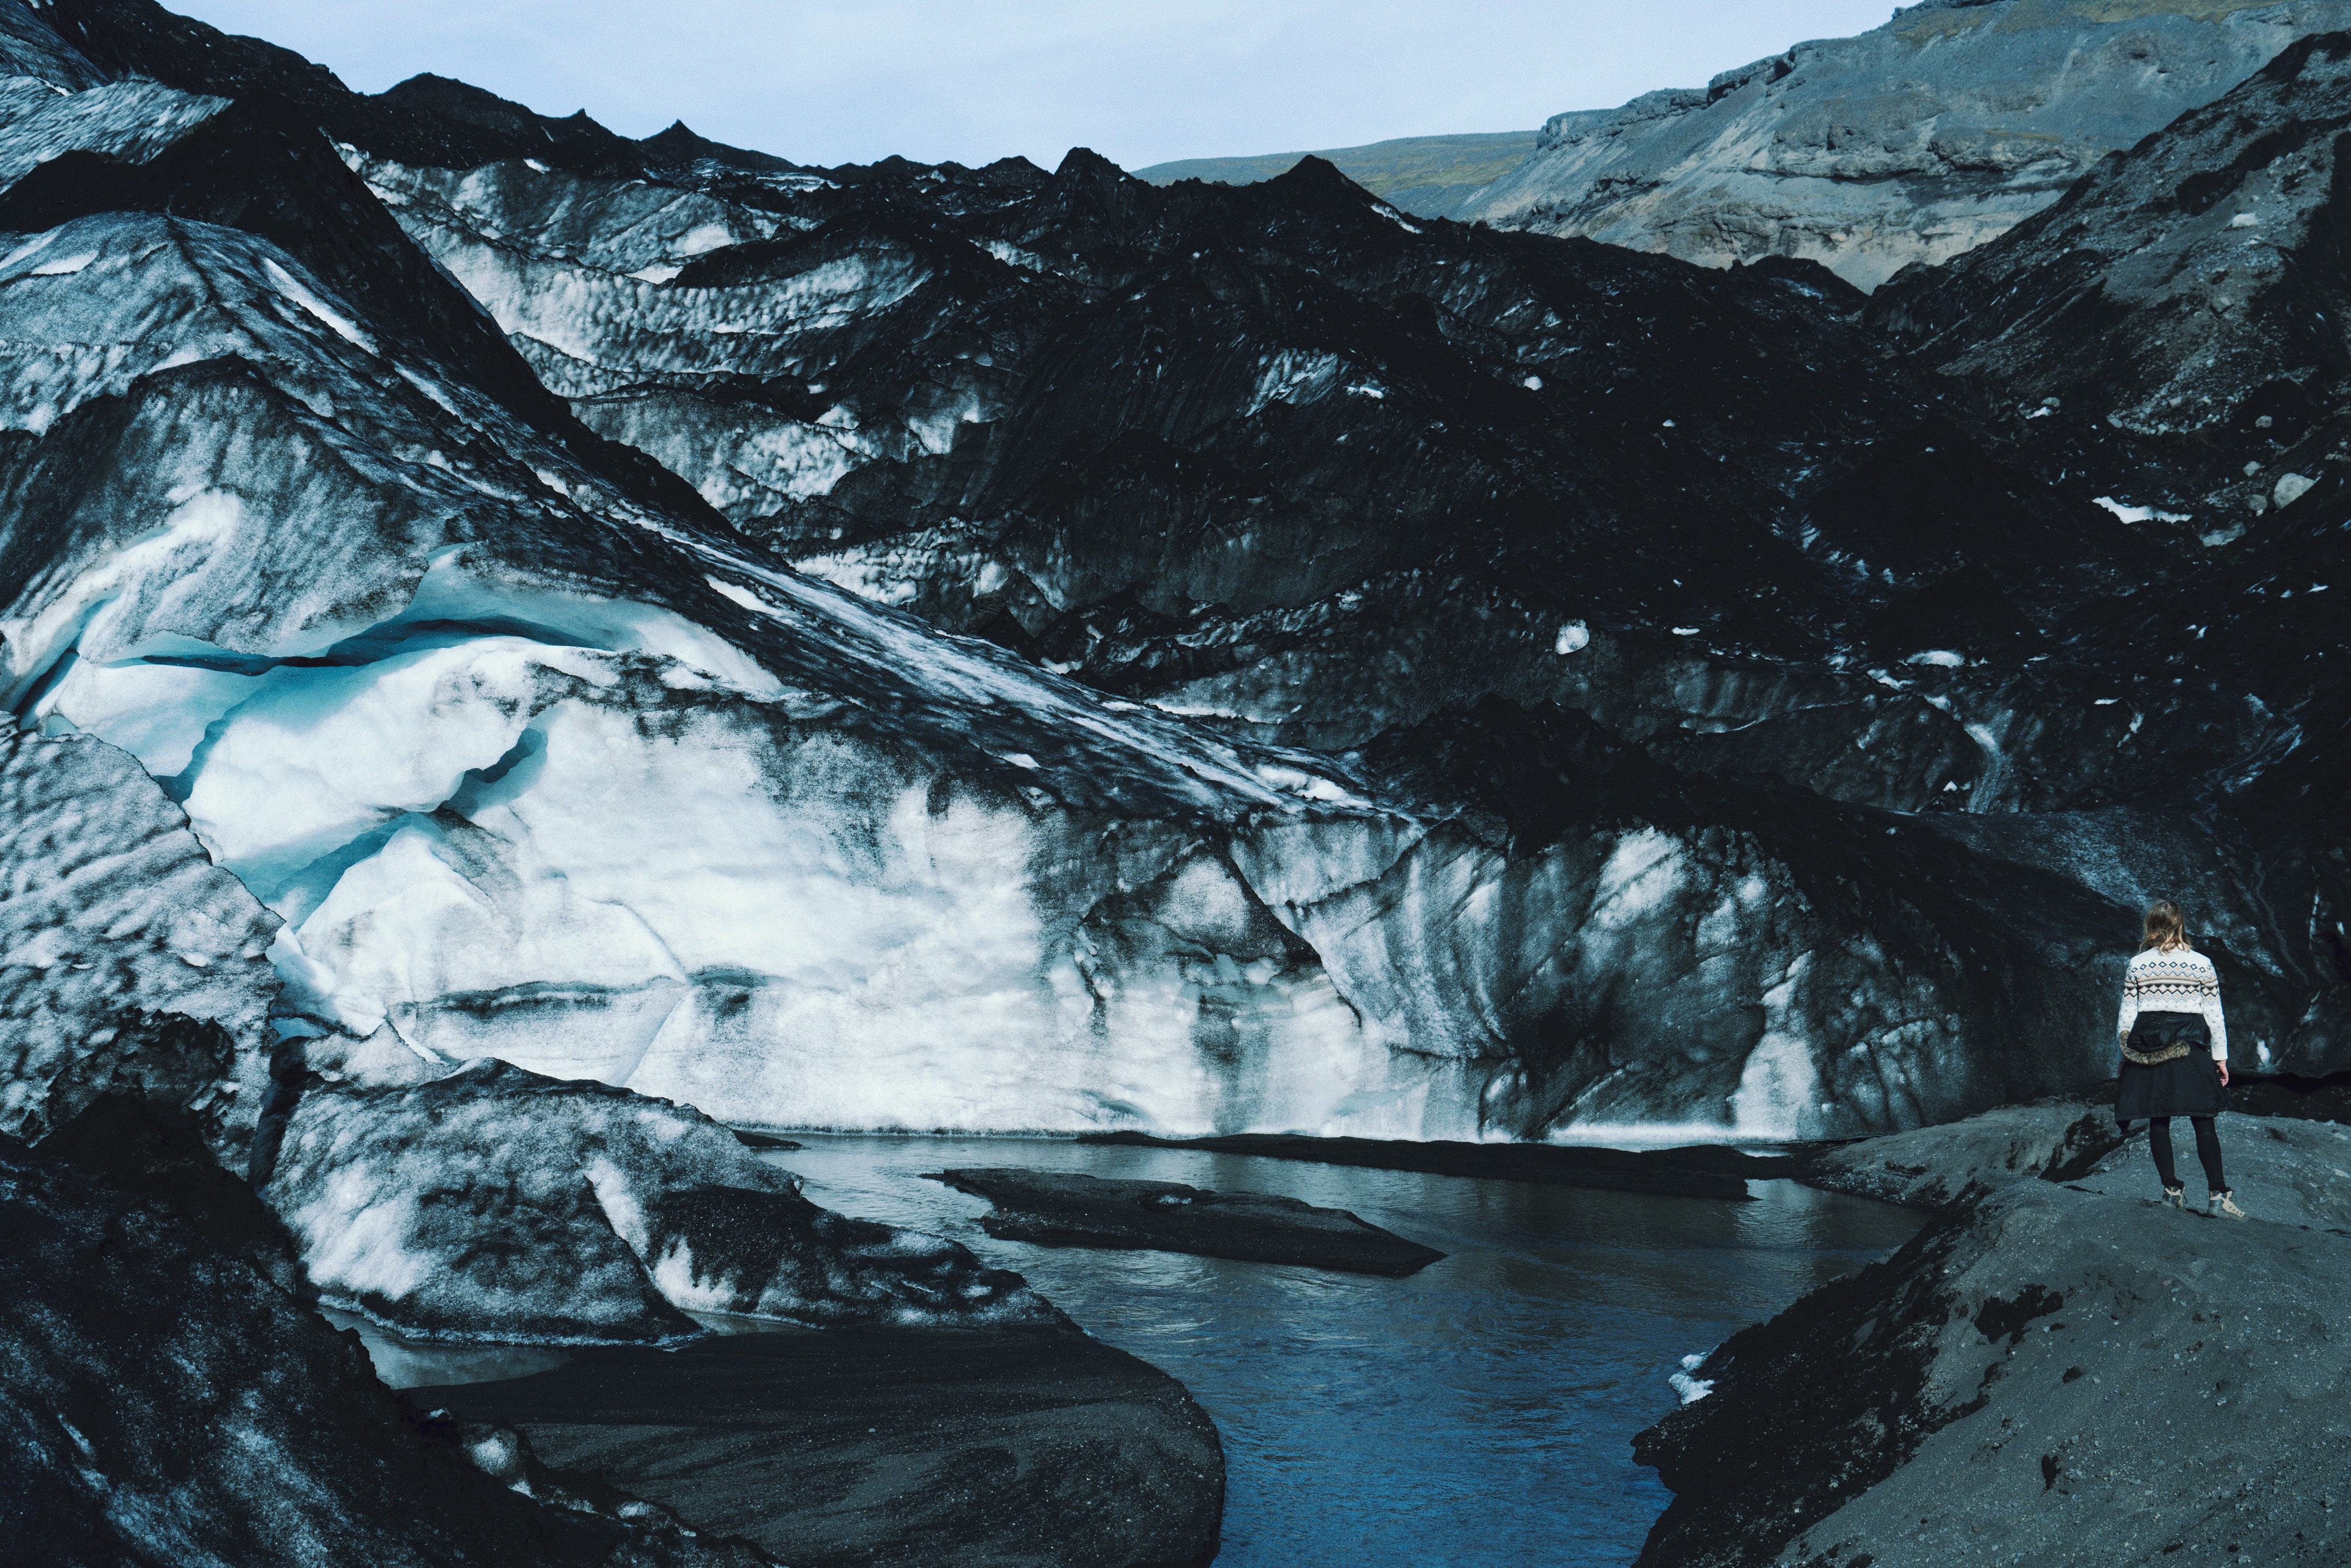
wilderness, mountain, snow, winter, mountain range, ice, glacier, terrain, cirque, landform, geographical feature, mountainous landforms, glacial landform, geological phenomenon